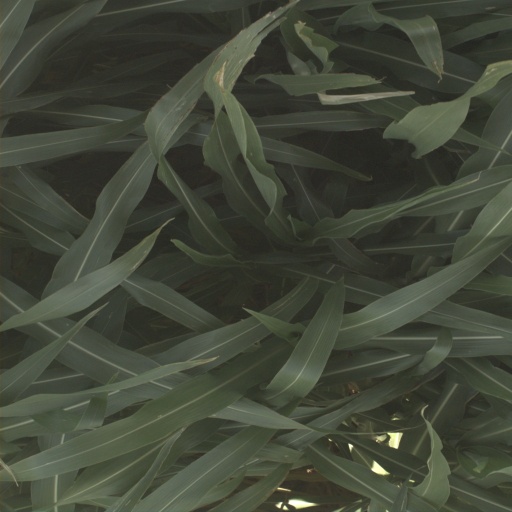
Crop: sorghum